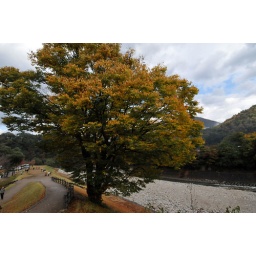
the beautiful tree beside the bridge to the gassho-zukuri village of shirakawa-go.